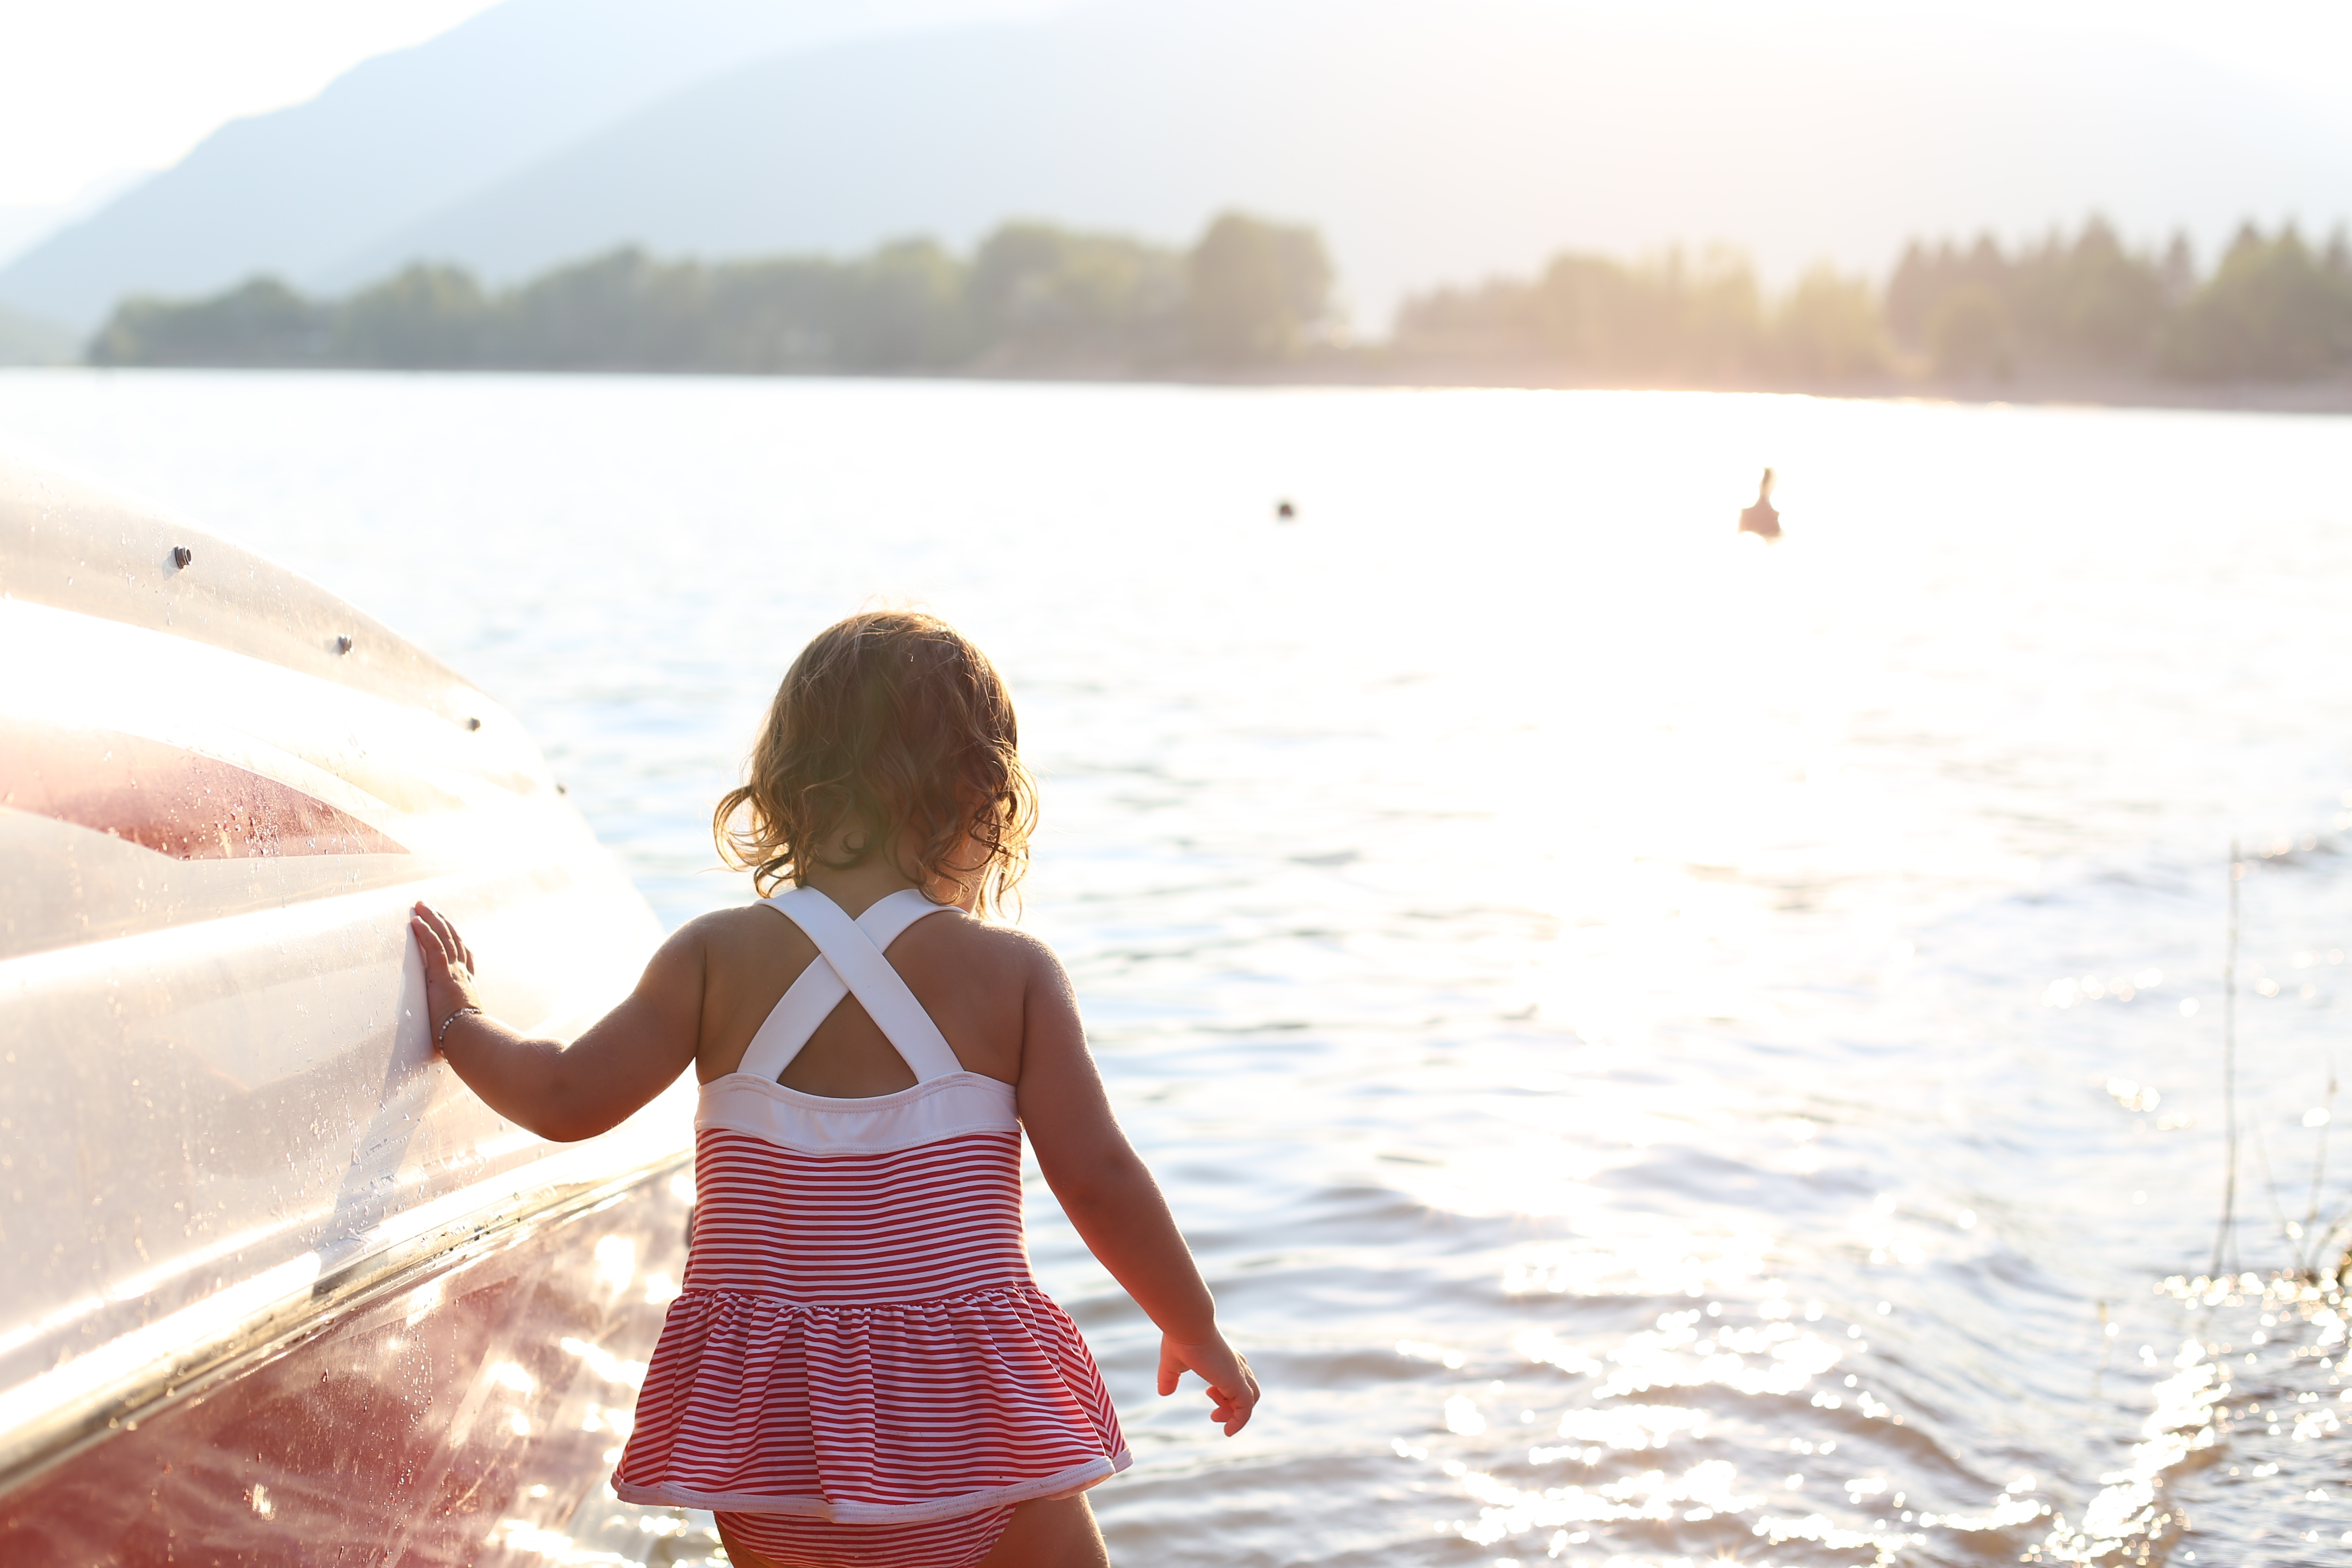
beach, sea, water, nature, boat, lake, summer, vacation, peaceful, romance, child, sunny, photo shoot